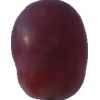
Label: pink_grape